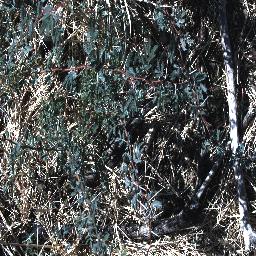
Label: prickly_acacia